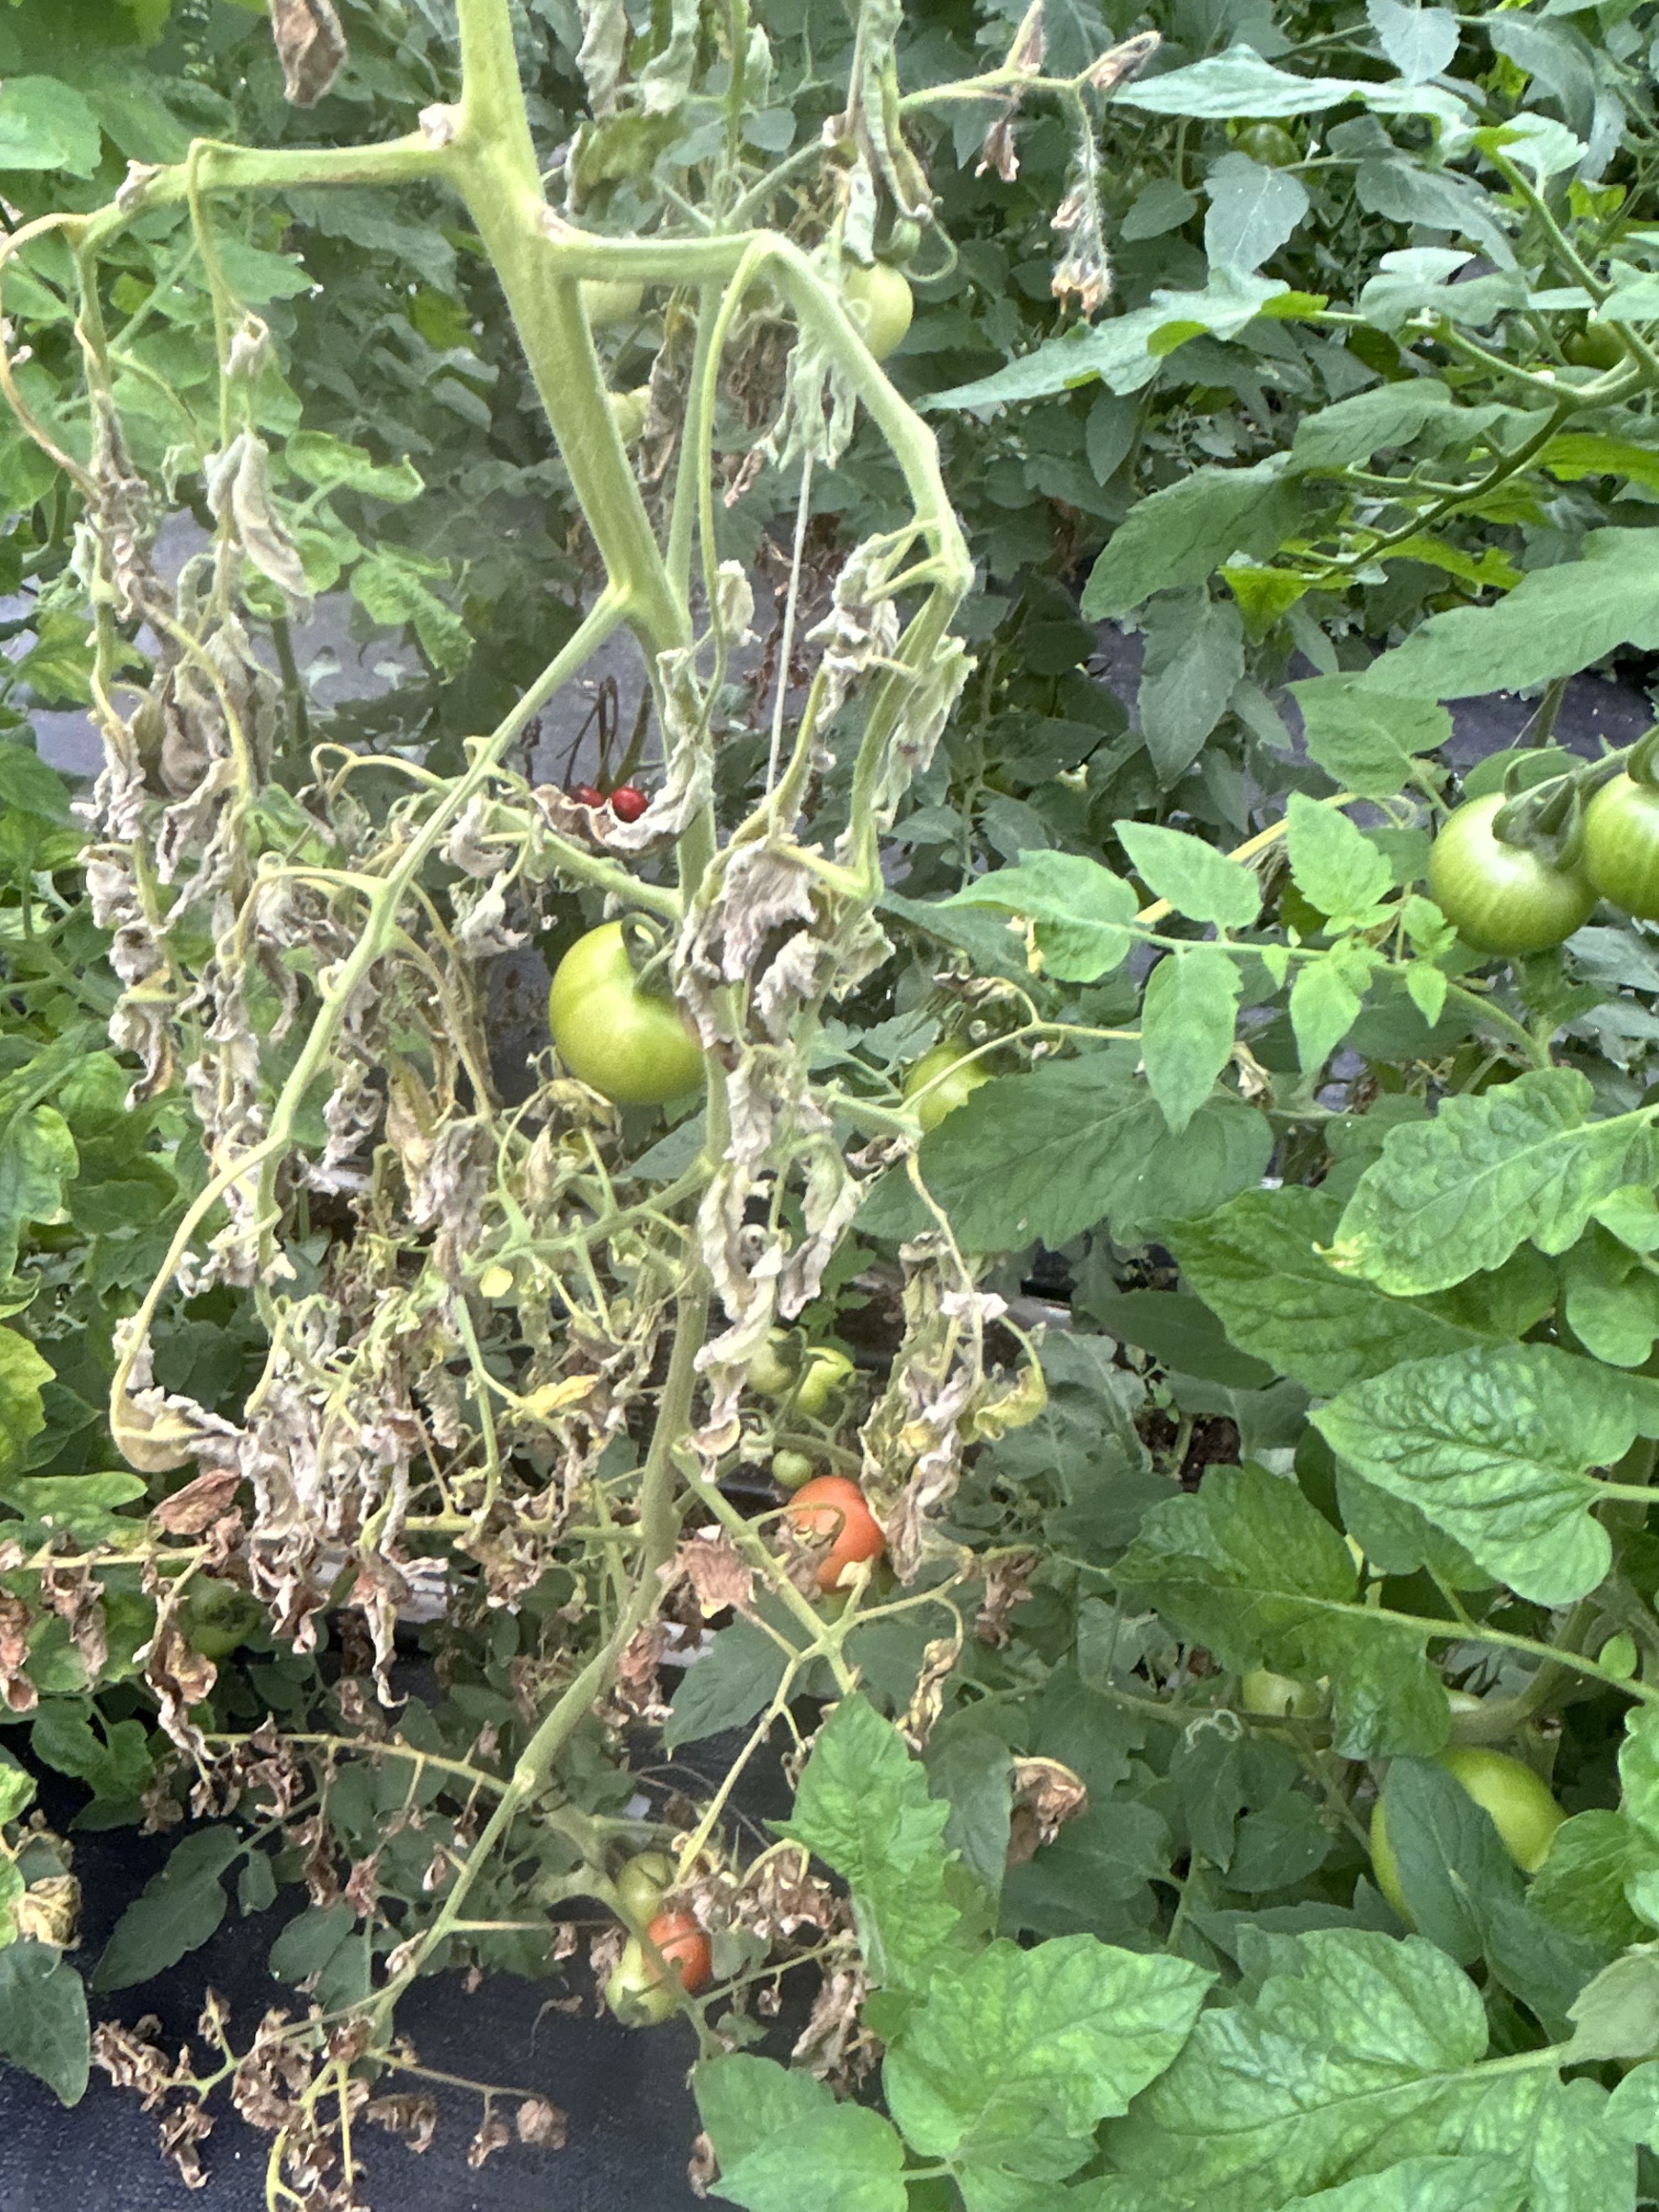
Disease: Wilt